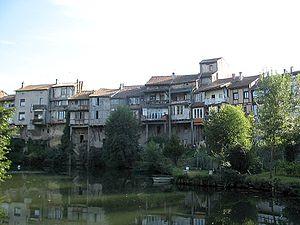
La Lède est une rivière du sud de la France qui coule dans le département de Lot-et-Garonne. C'est un affluent du Lot en rive droite, donc un sous-affluent de la Garonne.